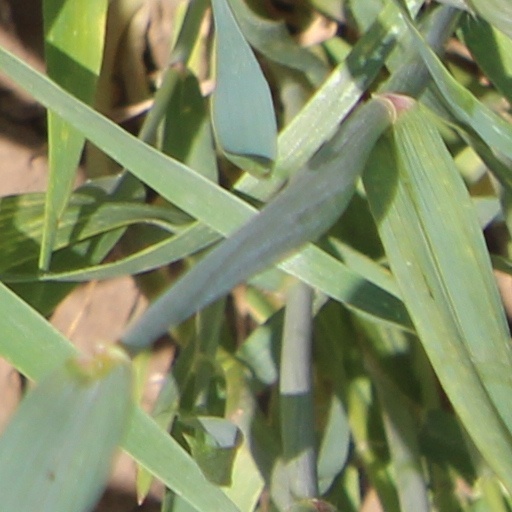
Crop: wheat